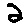
Label: 2